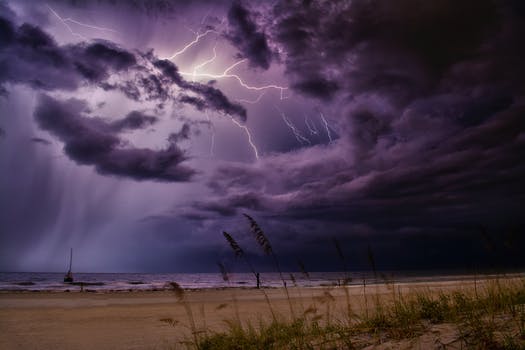
Label: No Watermark